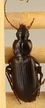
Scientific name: Calathus advena
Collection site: Rocky Mountains NEON (RMNP), plot RMNP_014